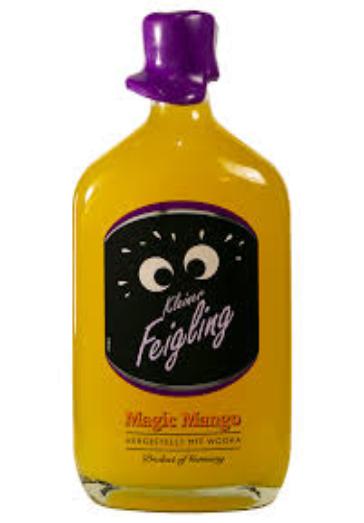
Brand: Kleiner Feigling
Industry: Food